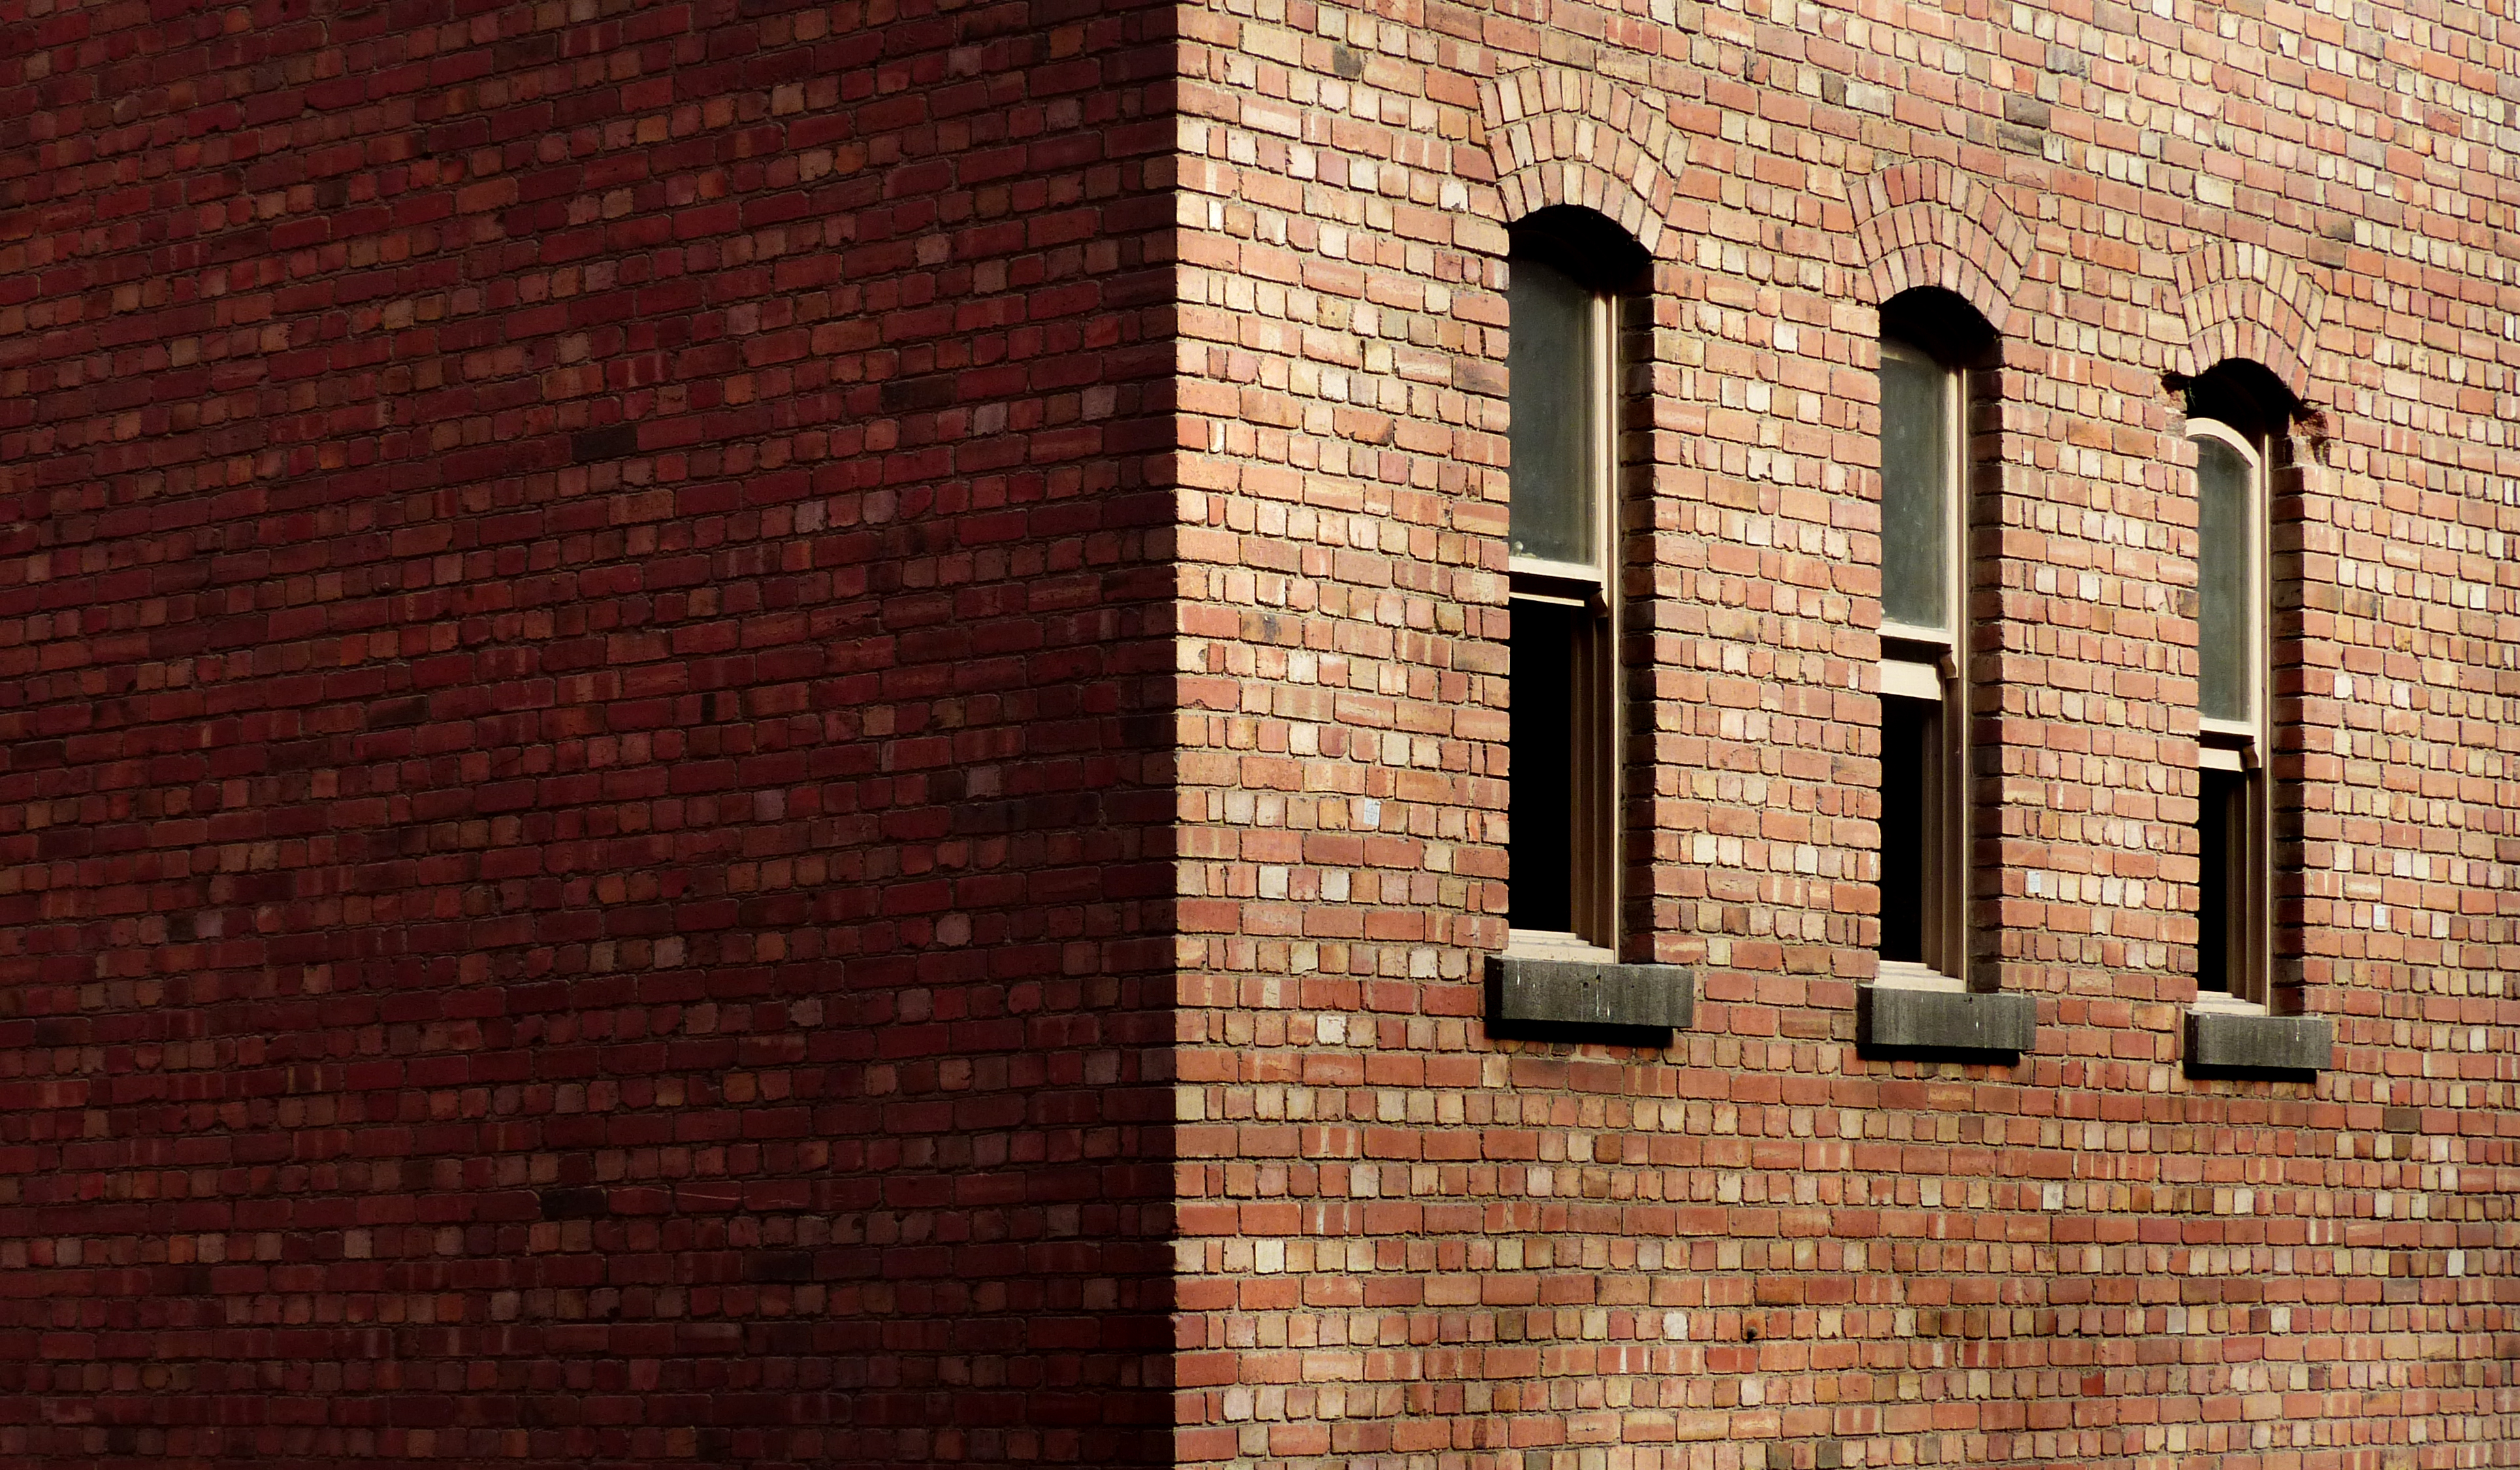
architecture, wood, window, wall, red, facade, brick, door, material, interior design, windows, lumixfz200, coopsshottower, brickwork, flooring, window covering